Rucăr

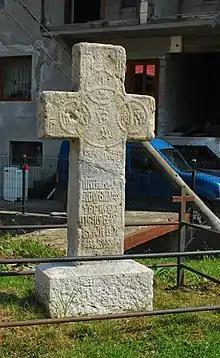
Stone cross of "la Roghina" in Rucăr (1614)

Rucăr saw several armies and voivodes pass through the region to engage with Wallachia's neighboring polities during its history. The area itself also sometimes became a ground for mountain battles during the Middle Ages, as Wallachian voivodes fought against the Kingdom of Hungary, the Second Bulgarian Empire, and the Ottoman Empire. According to some documents, Vlad the Impaler took up residence in Rucăr from 1459 to 1460.